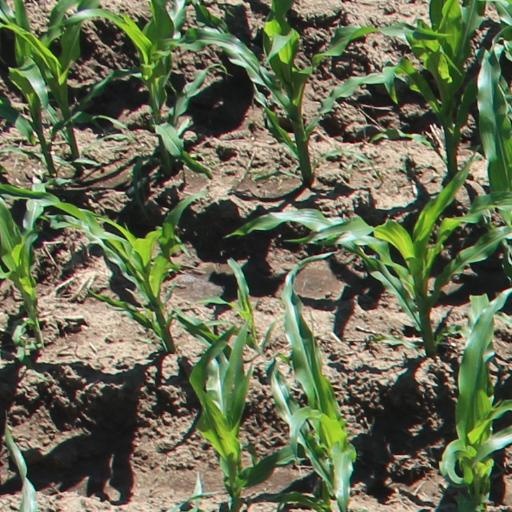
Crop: maize; corn